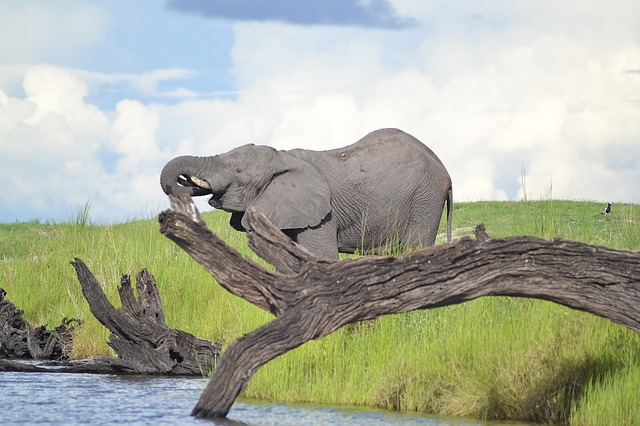
Label: elephant